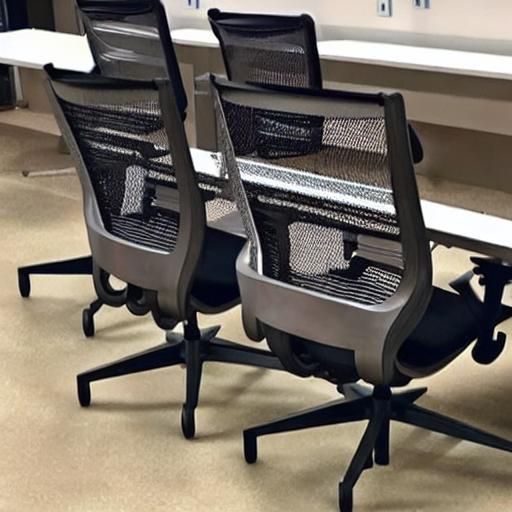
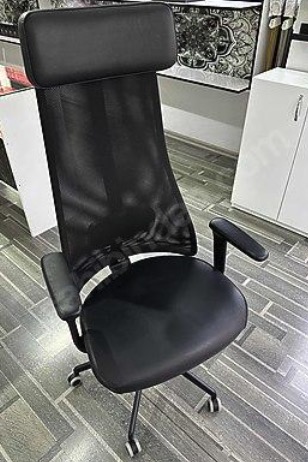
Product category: items_chair
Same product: no